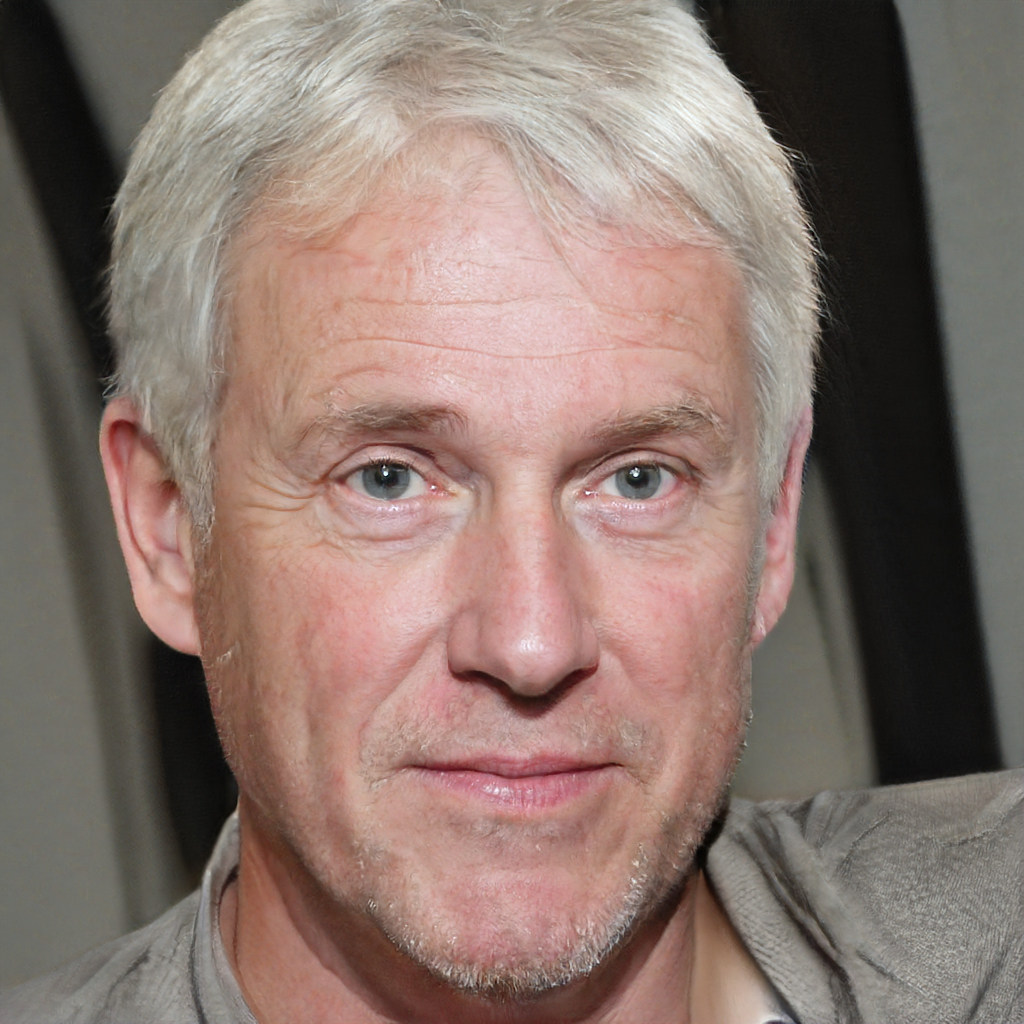
Gender: Male